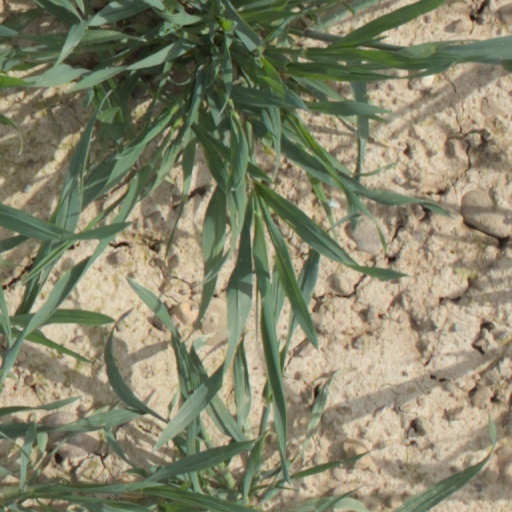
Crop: wheat